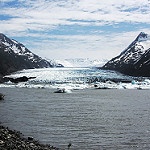
Label: glacier